George Michael

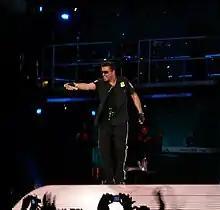
Michael performing "Outside" at the Olympic Stadium, Athens in 2007

After pleading "no contest" to the charge, Michael was fined US$810 and sentenced to 80 hours of community service. Soon afterwards, Michael made a video for his single "Outside", which satirised the public toilet incident and featured men dressed as policemen kissing. Rodríguez claimed that this video "mocked" him, and that Michael had slandered him in interviews. In 1999, he brought a US$10 million court case in California against the singer. The court dismissed the case, but an appellate court reinstated it on 3 December 2002. The court then ruled that Rodríguez, as a public official, could not legally recover damages for emotional distress.